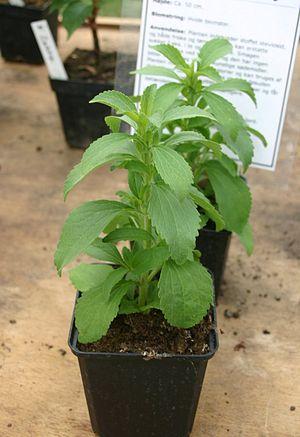
Les kauranes sont des métabolites secondaires des plantes, de la classe des diterpènes. Leur structure tétracyclique est constituée de trois cycles cyclohexanes annélés et d'un cycle cyclopentane ponté sur l'un des cyclohexanes. De nombreux kauranes sont bioactifs.
Stevia rebaudiana appelée aussi « Chanvre d'eau » ou simplement « Stévia » est une espèce de plantes de la famille des Asteraceae contenant des édulcorants intenses naturels. Originaire des régions tropicales d'Amérique du Sud, elle pousse à l'état sauvage dans des prairies ou des massifs montagneux, sous un climat semi-aride.
Stevia est un genre de la famille des Asteraceae. Il regroupe environ 240 espèces d'herbes aromatiques ou d'arbrisseaux dont quelques-unes contiennent des édulcorants naturels, notamment Stevia eupatoria et Stevia rebaudiana, connues sous le nom générique de stevias. Originaire d’Amérique du Sud, cette plante pousse à l'état sauvage dans des prairies ou des massifs montagneux, sous un climat semi-aride. Sa faible teneur en glucides en fait un ingrédient alimentaire substitut du saccharose. De plus, son effet négligeable sur le taux de glucose dans le sang en fait un édulcorant compatible avec les régimes pour diabétiques et les régimes hypoglycémiques.